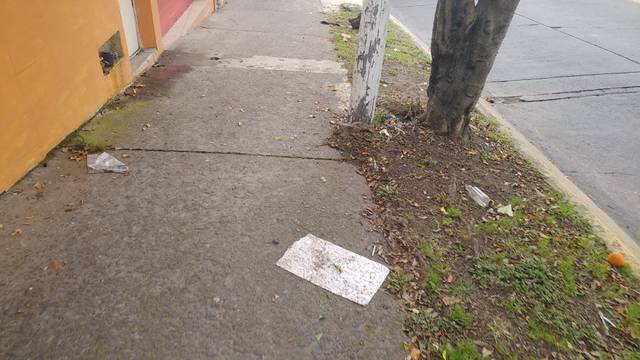
Region: Mexico
Coordinates: 19.534, -96.917